25th Space Range Squadron

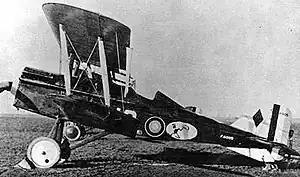
Squadron S.E.5 at Gengault Aerodrome (Toul), France, November 1918

The first predecessor of the squadron was established as the 20th Aero Squadron in June 1917 at Camp Kelly, Texas. A few days later, due to the aforementioned clerical error, it was redesignated the 25th Aero Squadron. After the United States' entry into World War I, the squadron deployed to Europe aboard RMS "Carmania", first to England, then to the Western Front in France in late October 1918. it was assigned to the 4th Pursuit Group of the Second Army Air Service in the Toul Sector, but without any airplanes. The squadron finally received some British Royal Aircraft Factory S.E.5s, mostly armed with a single fuselage-mounted Vickers machine gun, and flew two missions in November 1918 days before the war ended. The first patrol was uneventful and the other patrol targeted a truck convoy in Metz with 20 lb bombs hand-dropped from their S.E. 5a aircraft. The unit returned to the United States in the spring of 1919 and was demobilized in June.